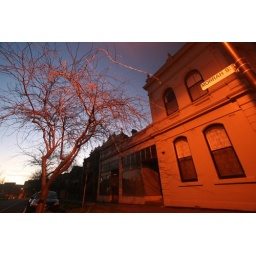
This is in Melbourne. I just loved the harshly red tree and building against the blue sky at sunset.